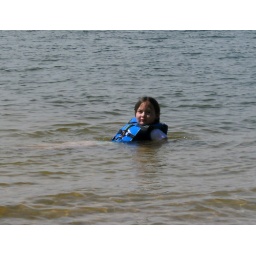
A fish in the water